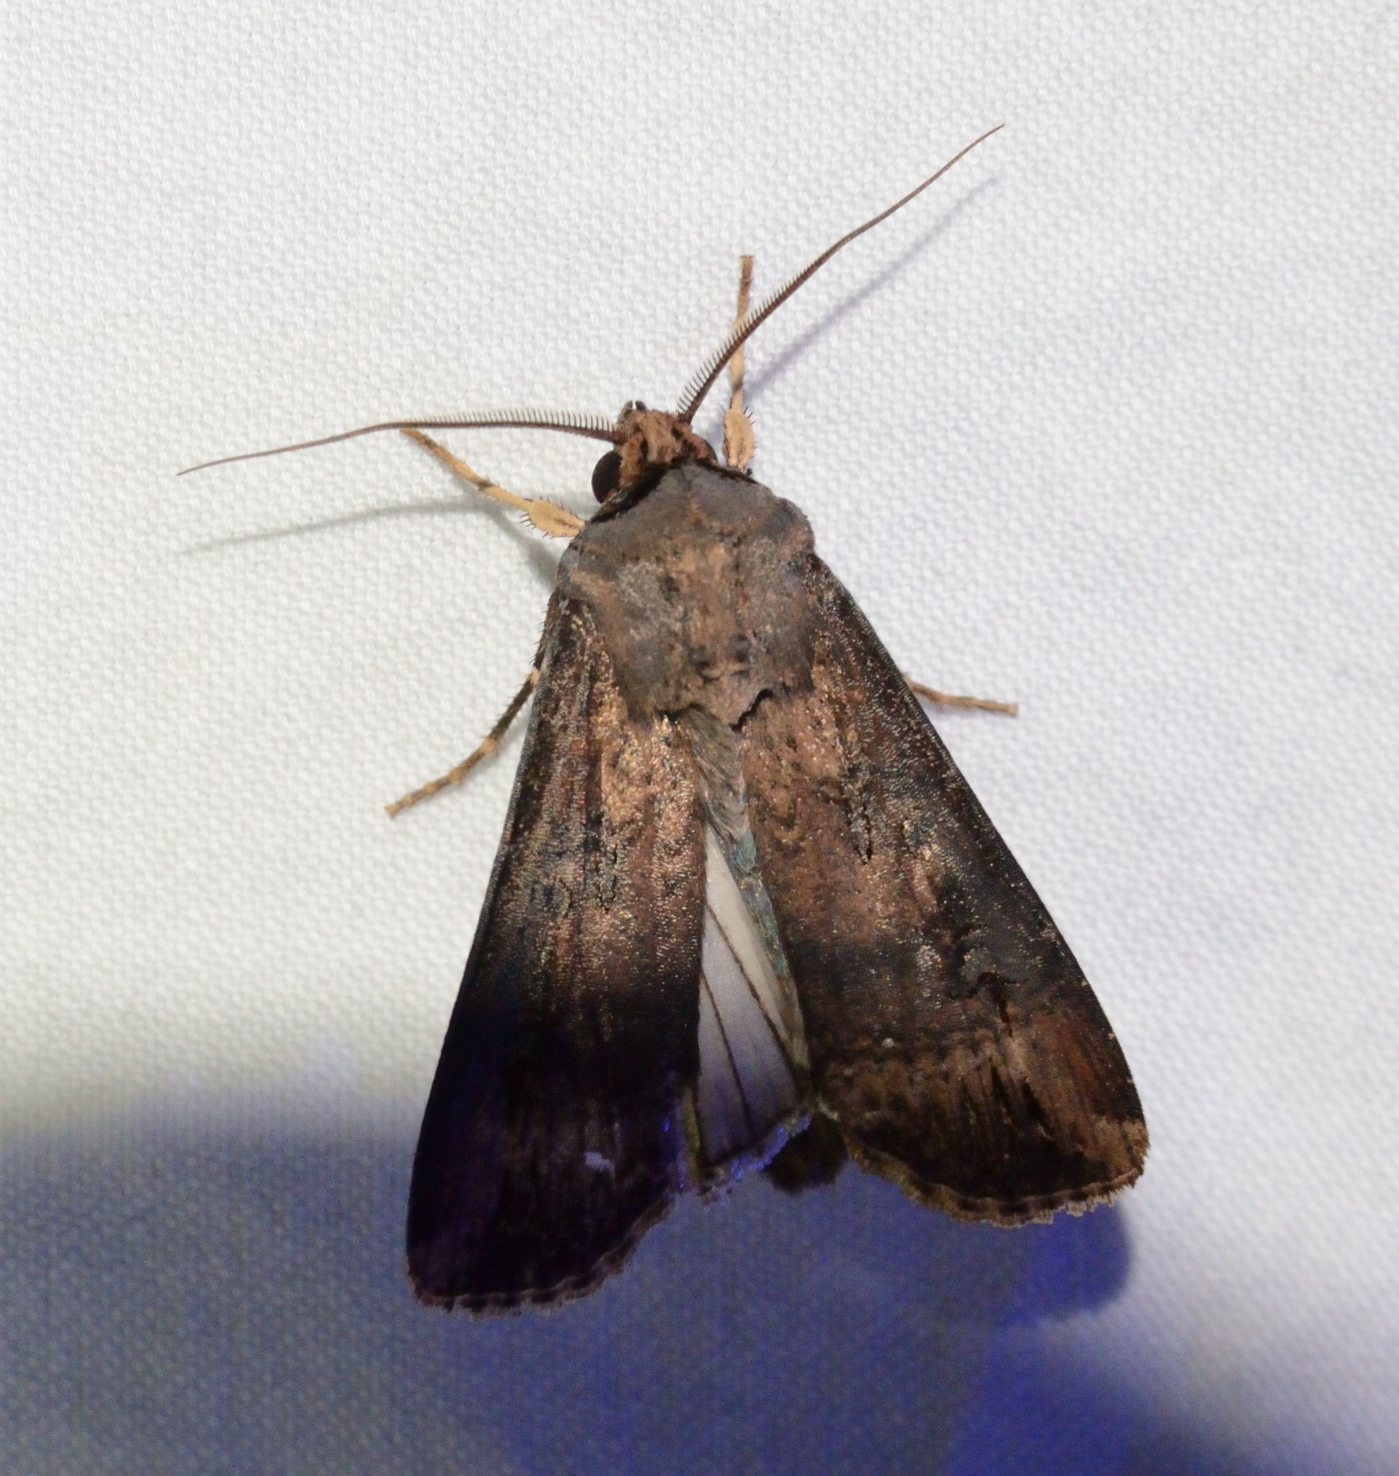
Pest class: cutworms